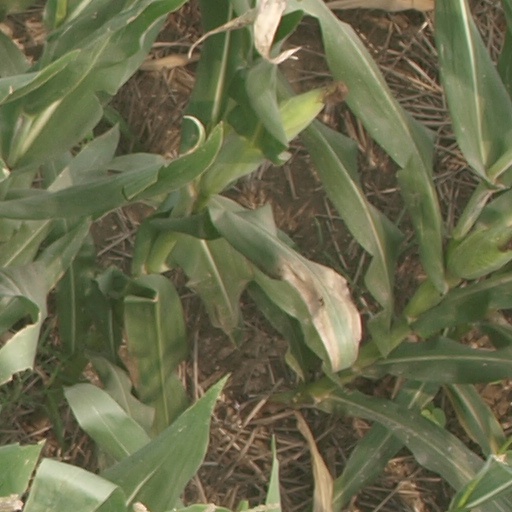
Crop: maize; corn